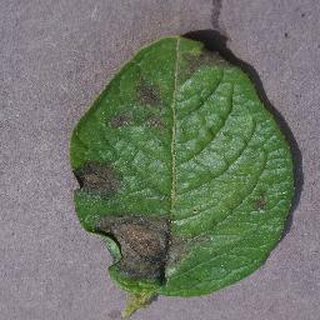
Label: potato_late_blight